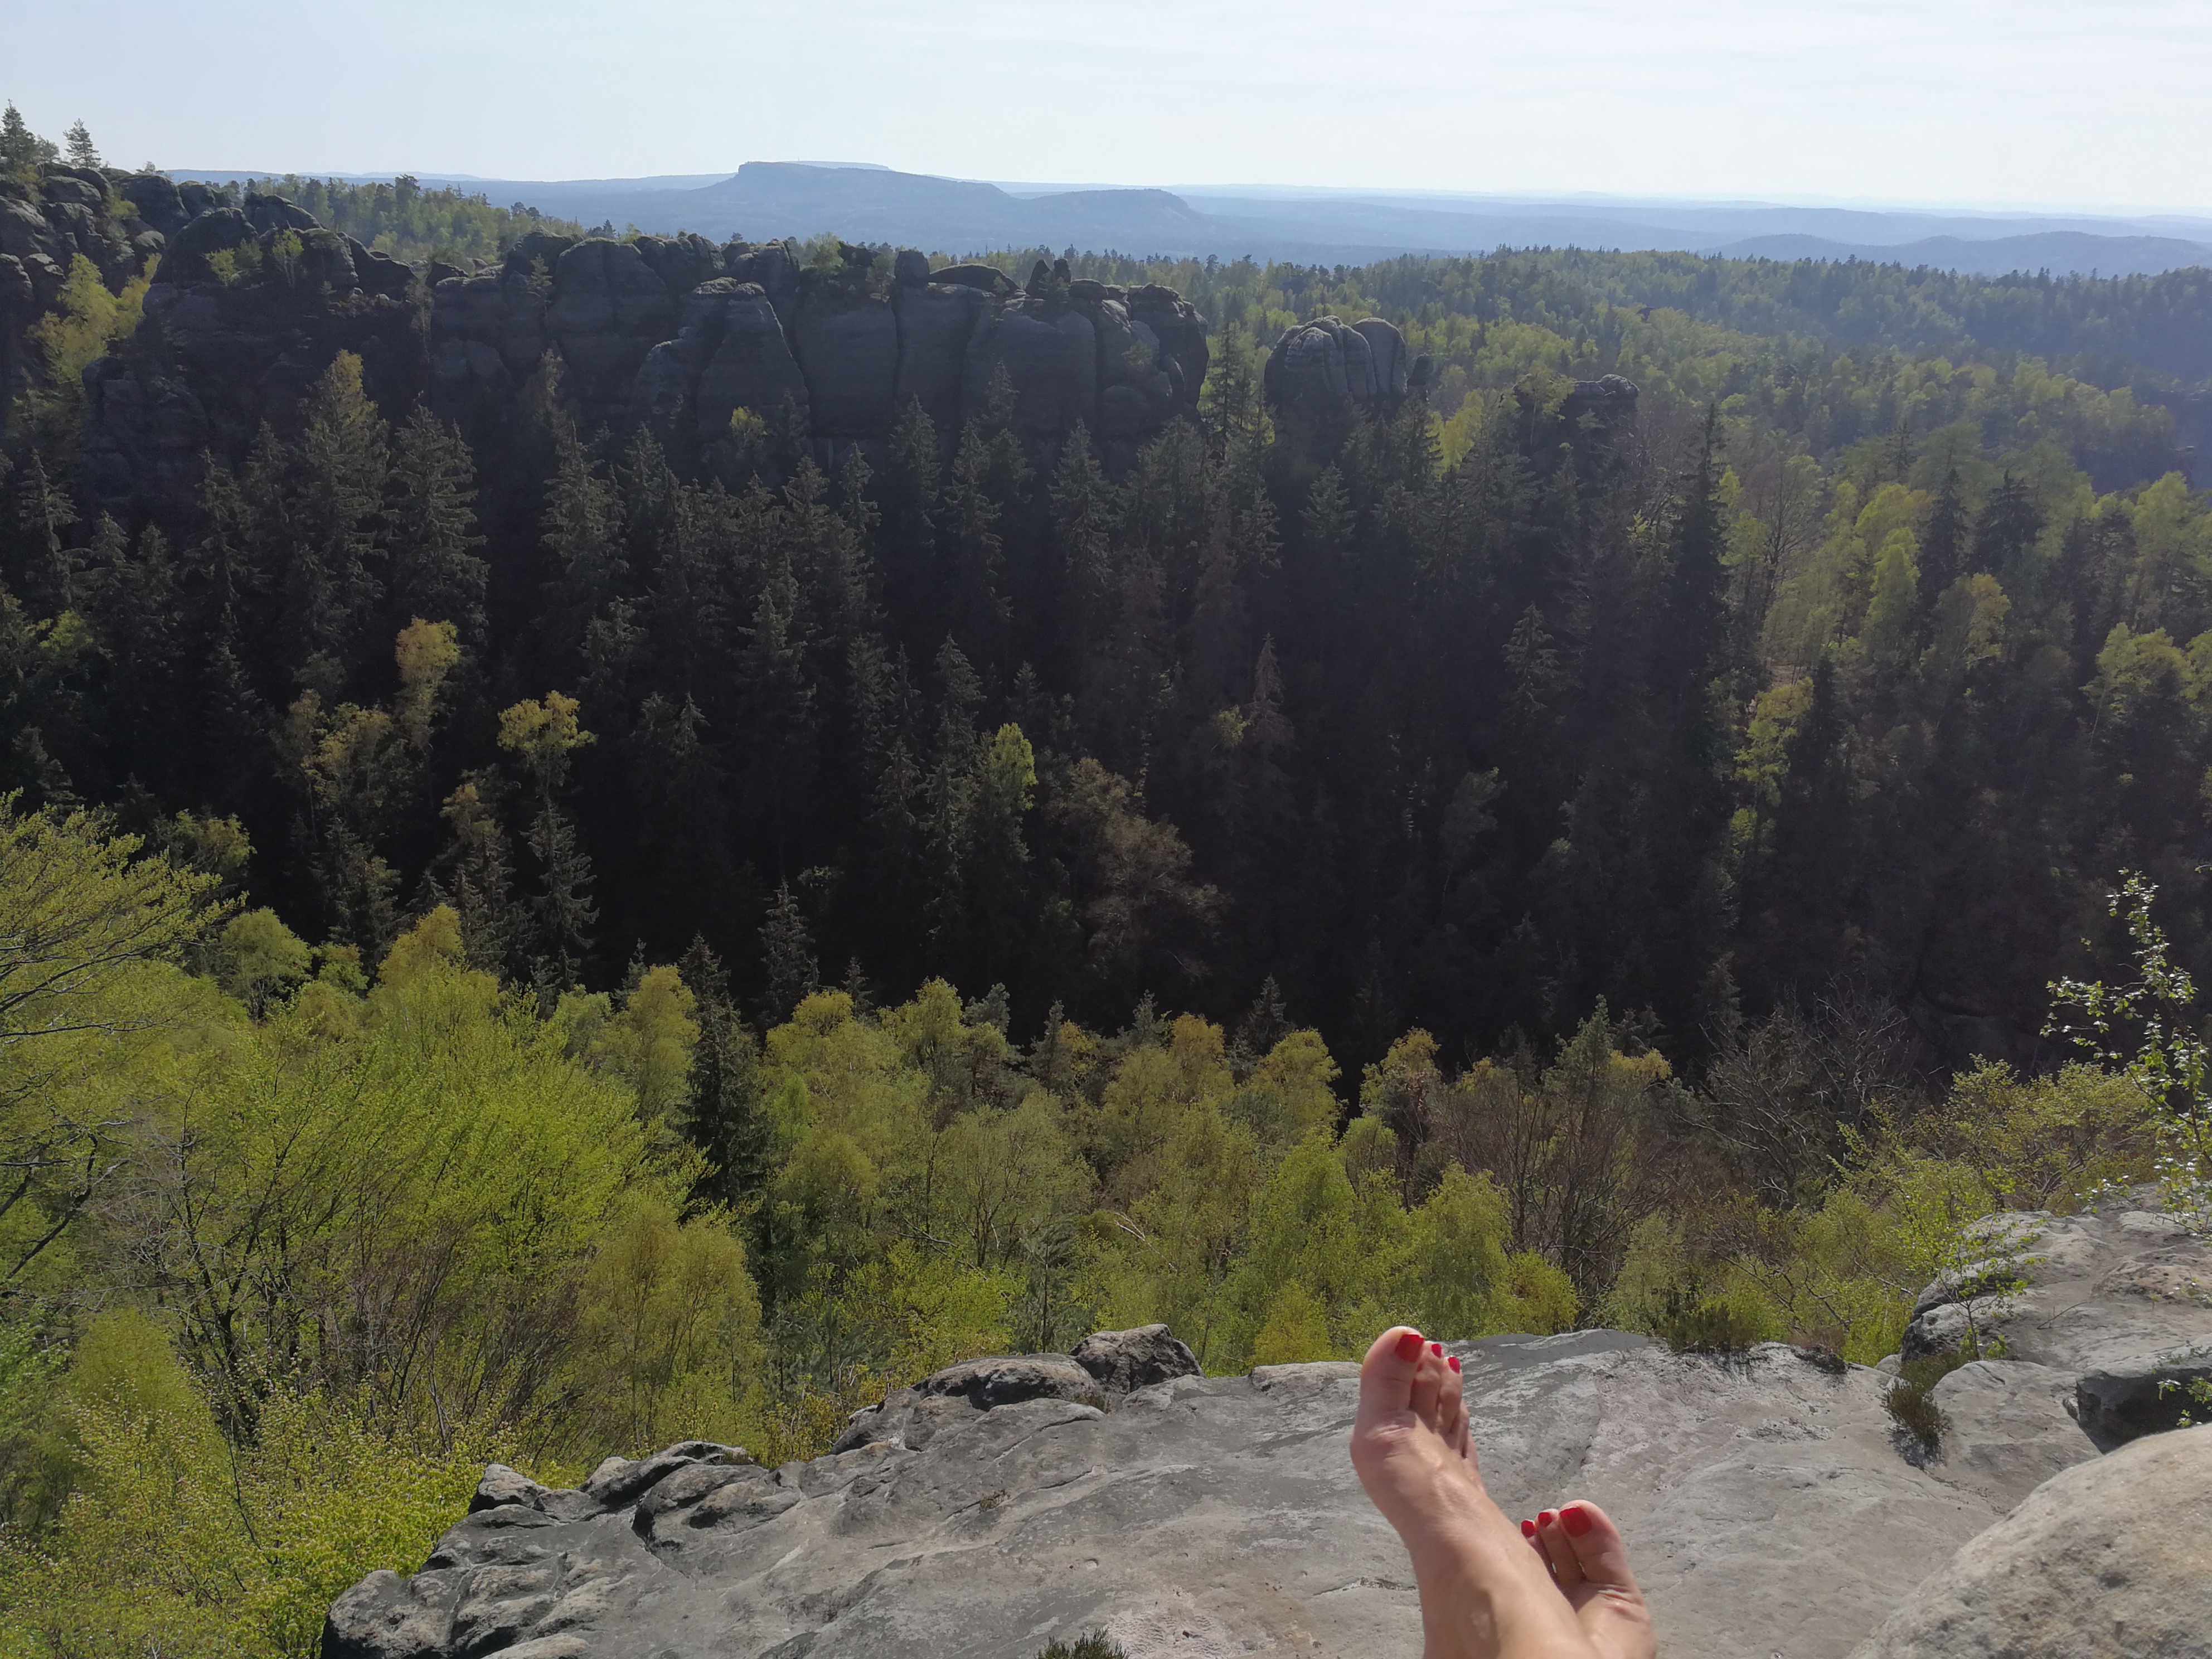
nature, forest, wilderness, mountainous landforms, vegetation, natural environment, biome, mountain, hill, plant community, chaparral, terrain, tree, hill station, ridge, shrubland, geology, tropical and subtropical coniferous forests, rock, geological phenomenon, escarpment, state park, fell, national park, landscape, plant